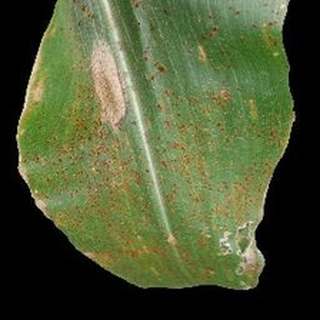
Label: corn_common_rust